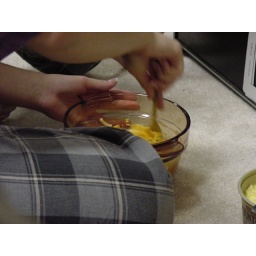
That's a bowl on the floor for those who've never lived in the a college dorm